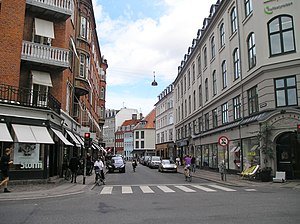
Store Regnegade
Store Regnegade set fra Gammel Mønt.
Store Regnegade er en gade i Indre By i København. Den ligger mellem Gammel Mønt og Gothersgade.